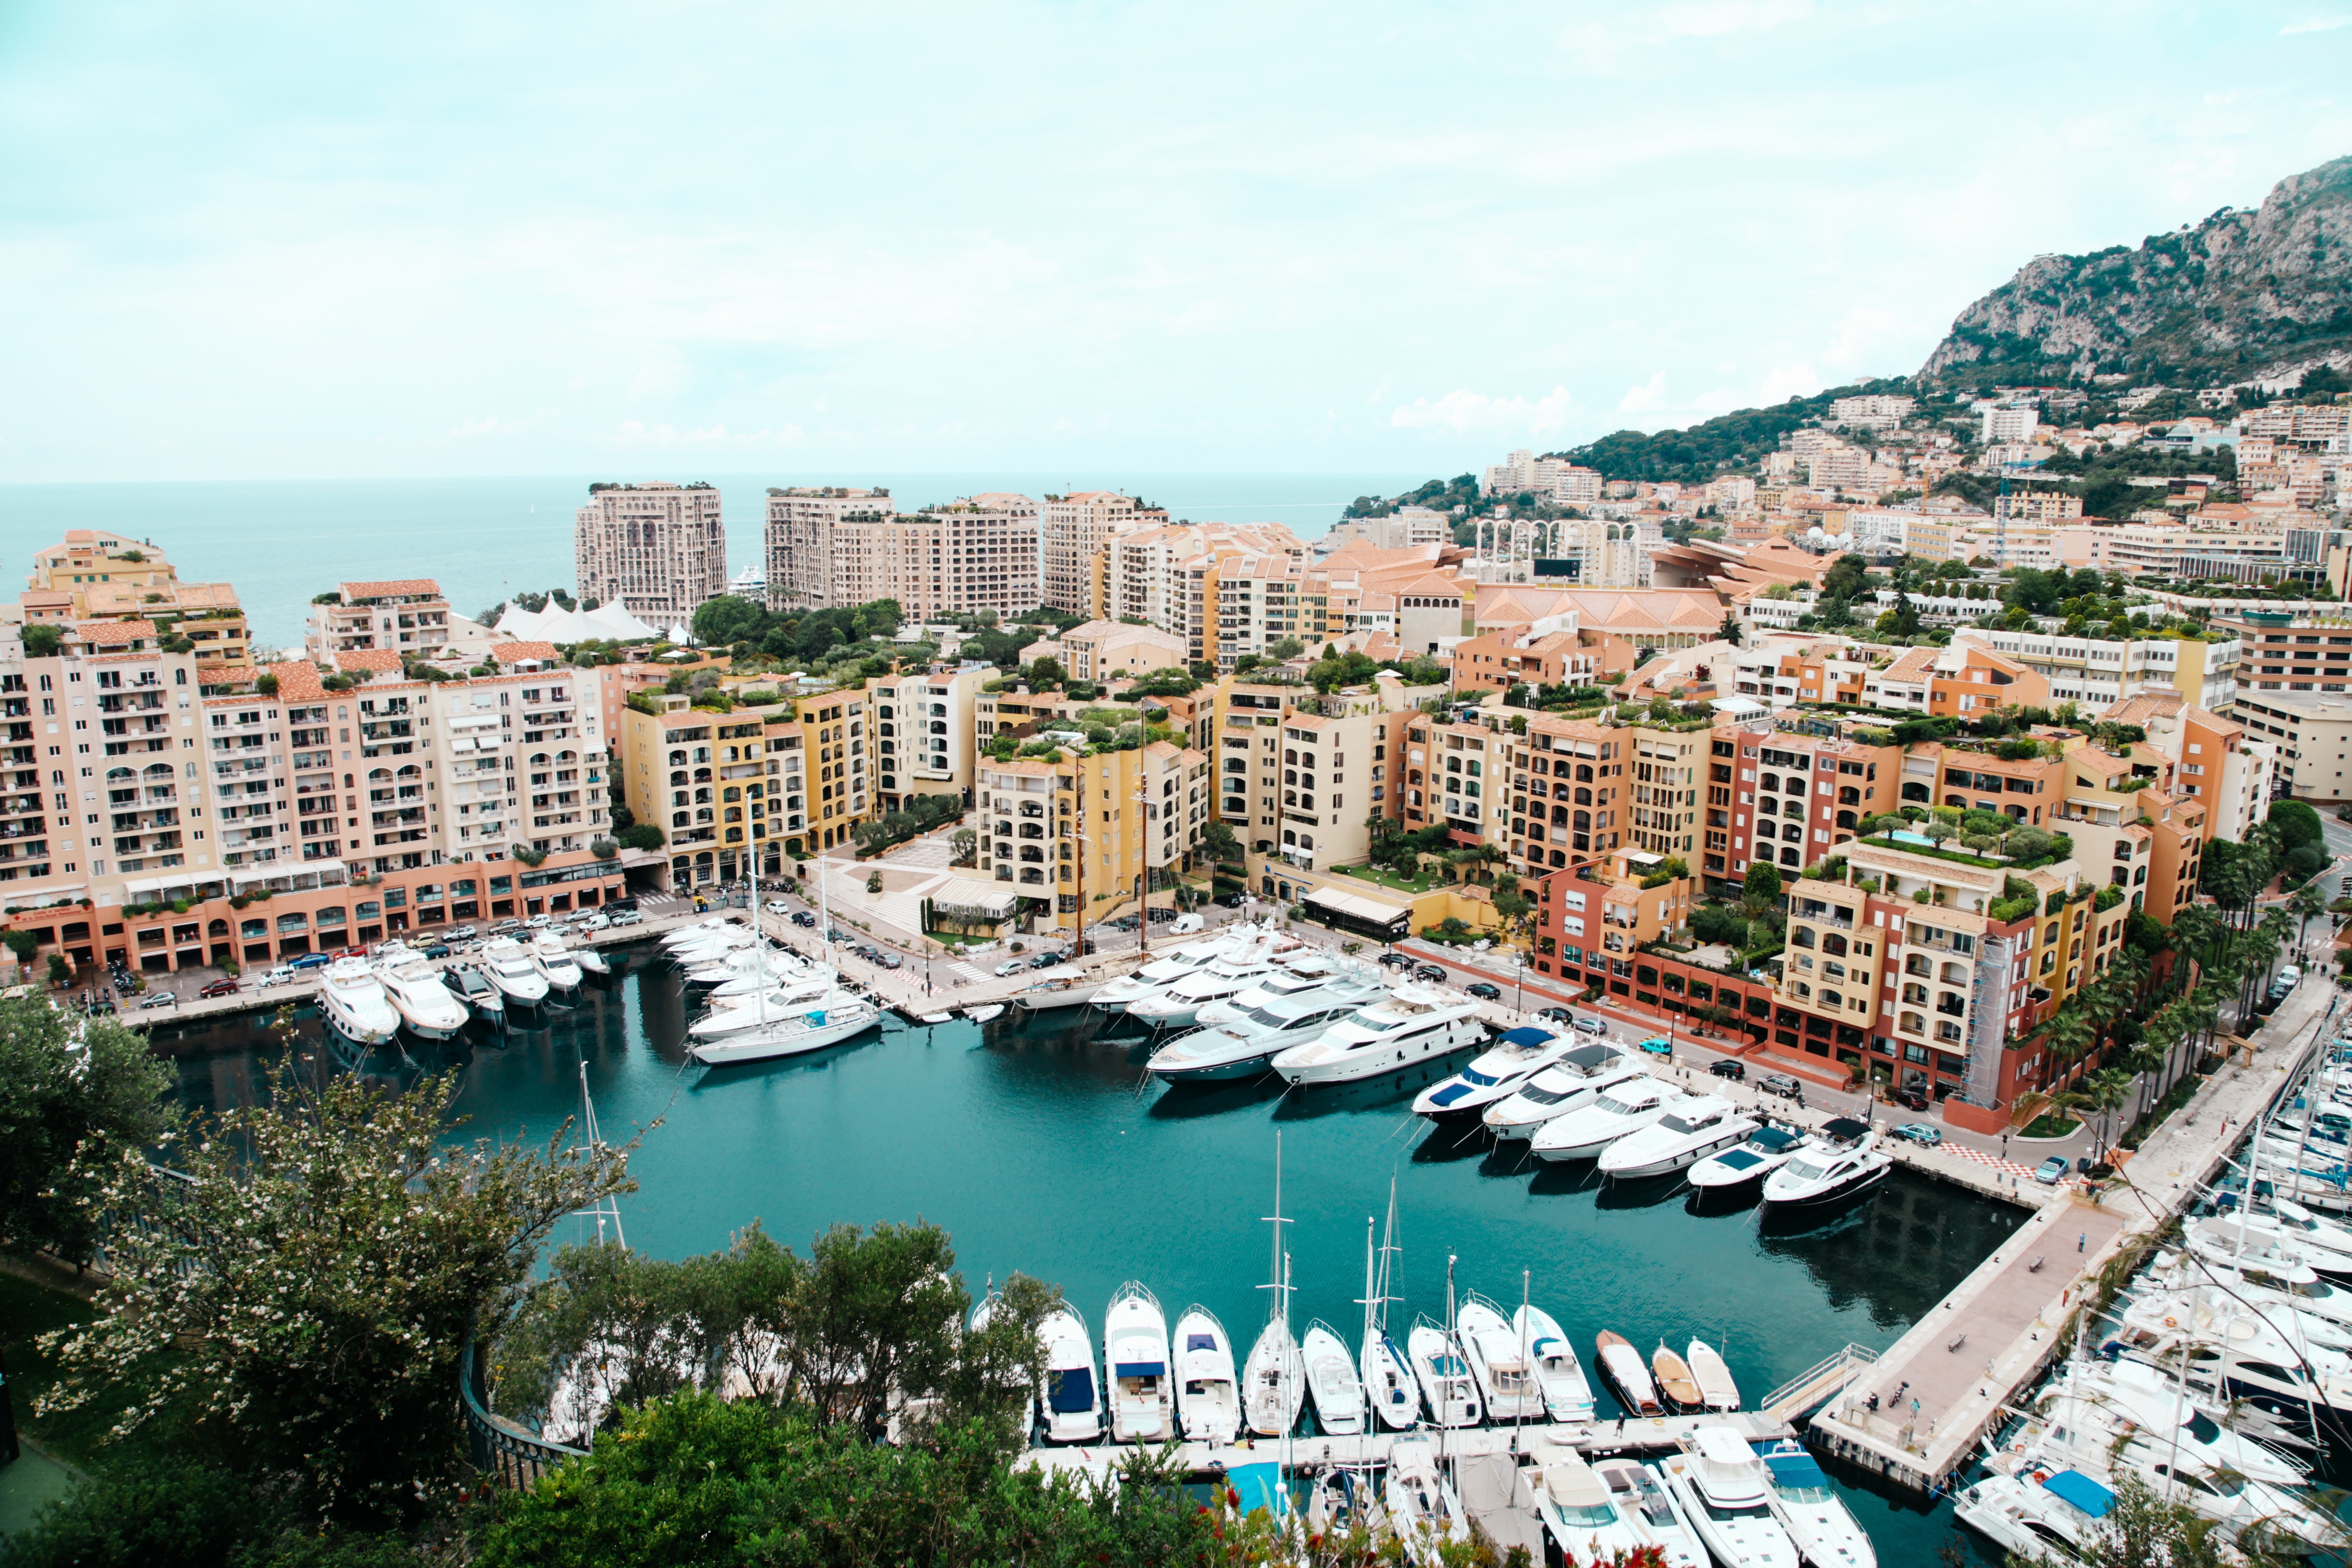
sea, coast, water, dock, skyline, photography, town, view, city, river, cityscape, panorama, vacation, travel, seaside, france, europe, mediterranean, bay, harbor, marina, port, tourism, french, luxury, boats, ships, riviera, monaco, famous, yachts, neighbourhood, bird's eye view, aerial photography, residential area, human settlement